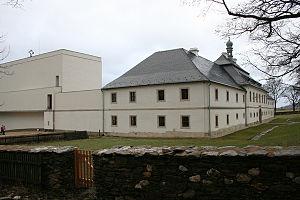
L'article religion en Tchéquie prétend seulement présenter les pratiques religieuses, passées et présentes, actualisées des approximativement 11 000 000 de Tchèques de la récente République de Tchéquie, ou Tchéquie.